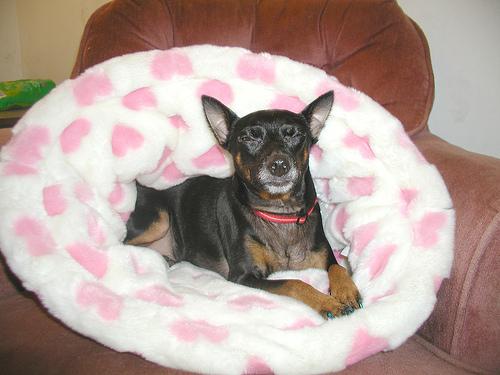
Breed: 561-n000127-miniature_pinscher